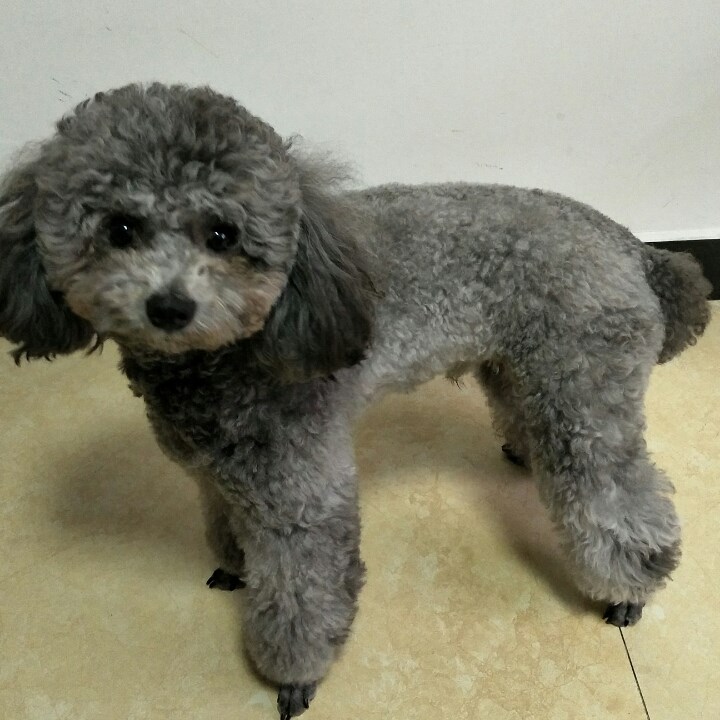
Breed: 7449-n000128-teddy